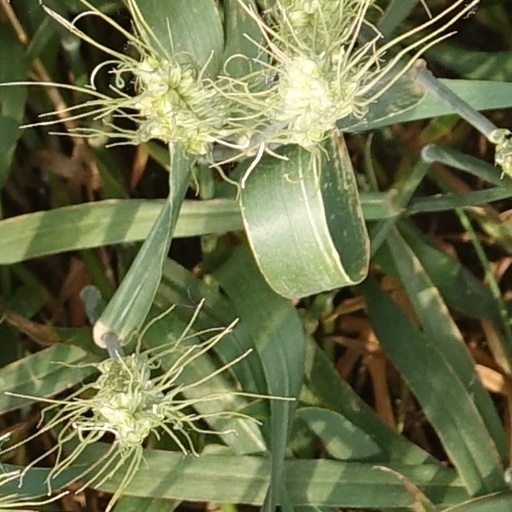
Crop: wheat